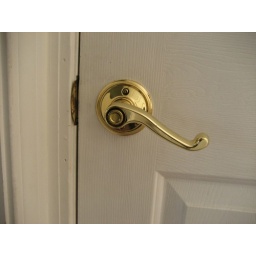
every door in my house has a handle like this (except one)